Benoît Jacquot

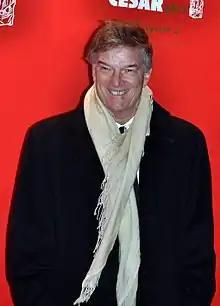
Jacquot in 2013

Benoît Jacquot (born 5 February 1947) is a French film director and screenwriter who has had a varied career in European cinema.